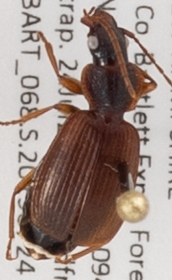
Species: Cymindis cribricollis
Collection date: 2019-07-24
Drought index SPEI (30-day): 0.54
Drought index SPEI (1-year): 1.13
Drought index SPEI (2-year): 0.8